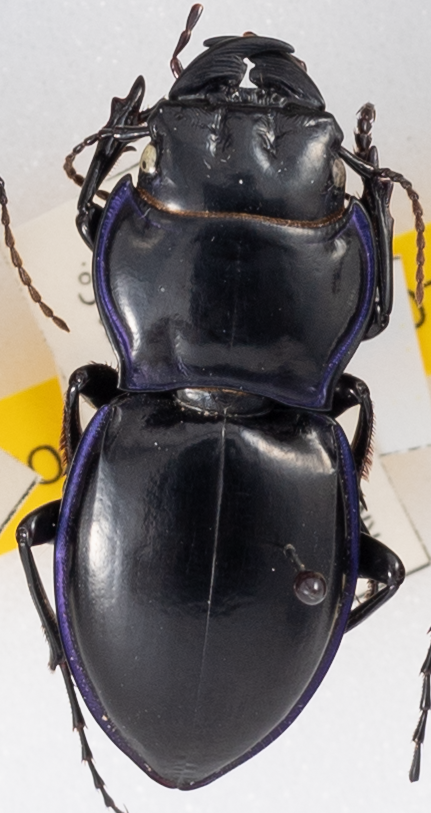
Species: Pasimachus punctulatus
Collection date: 2022-07-20
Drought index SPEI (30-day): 0.842
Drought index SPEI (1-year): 0.256
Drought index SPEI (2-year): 0.114